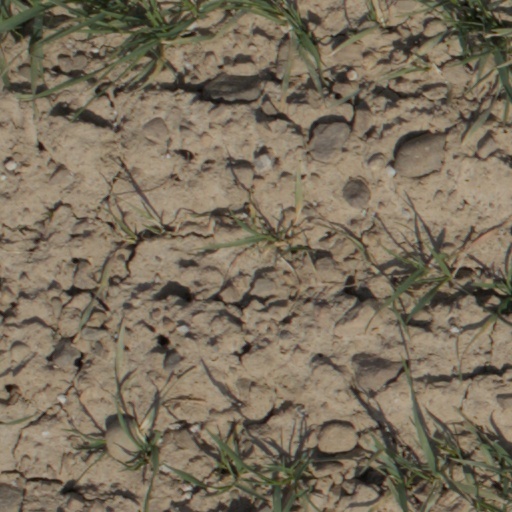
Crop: wheat